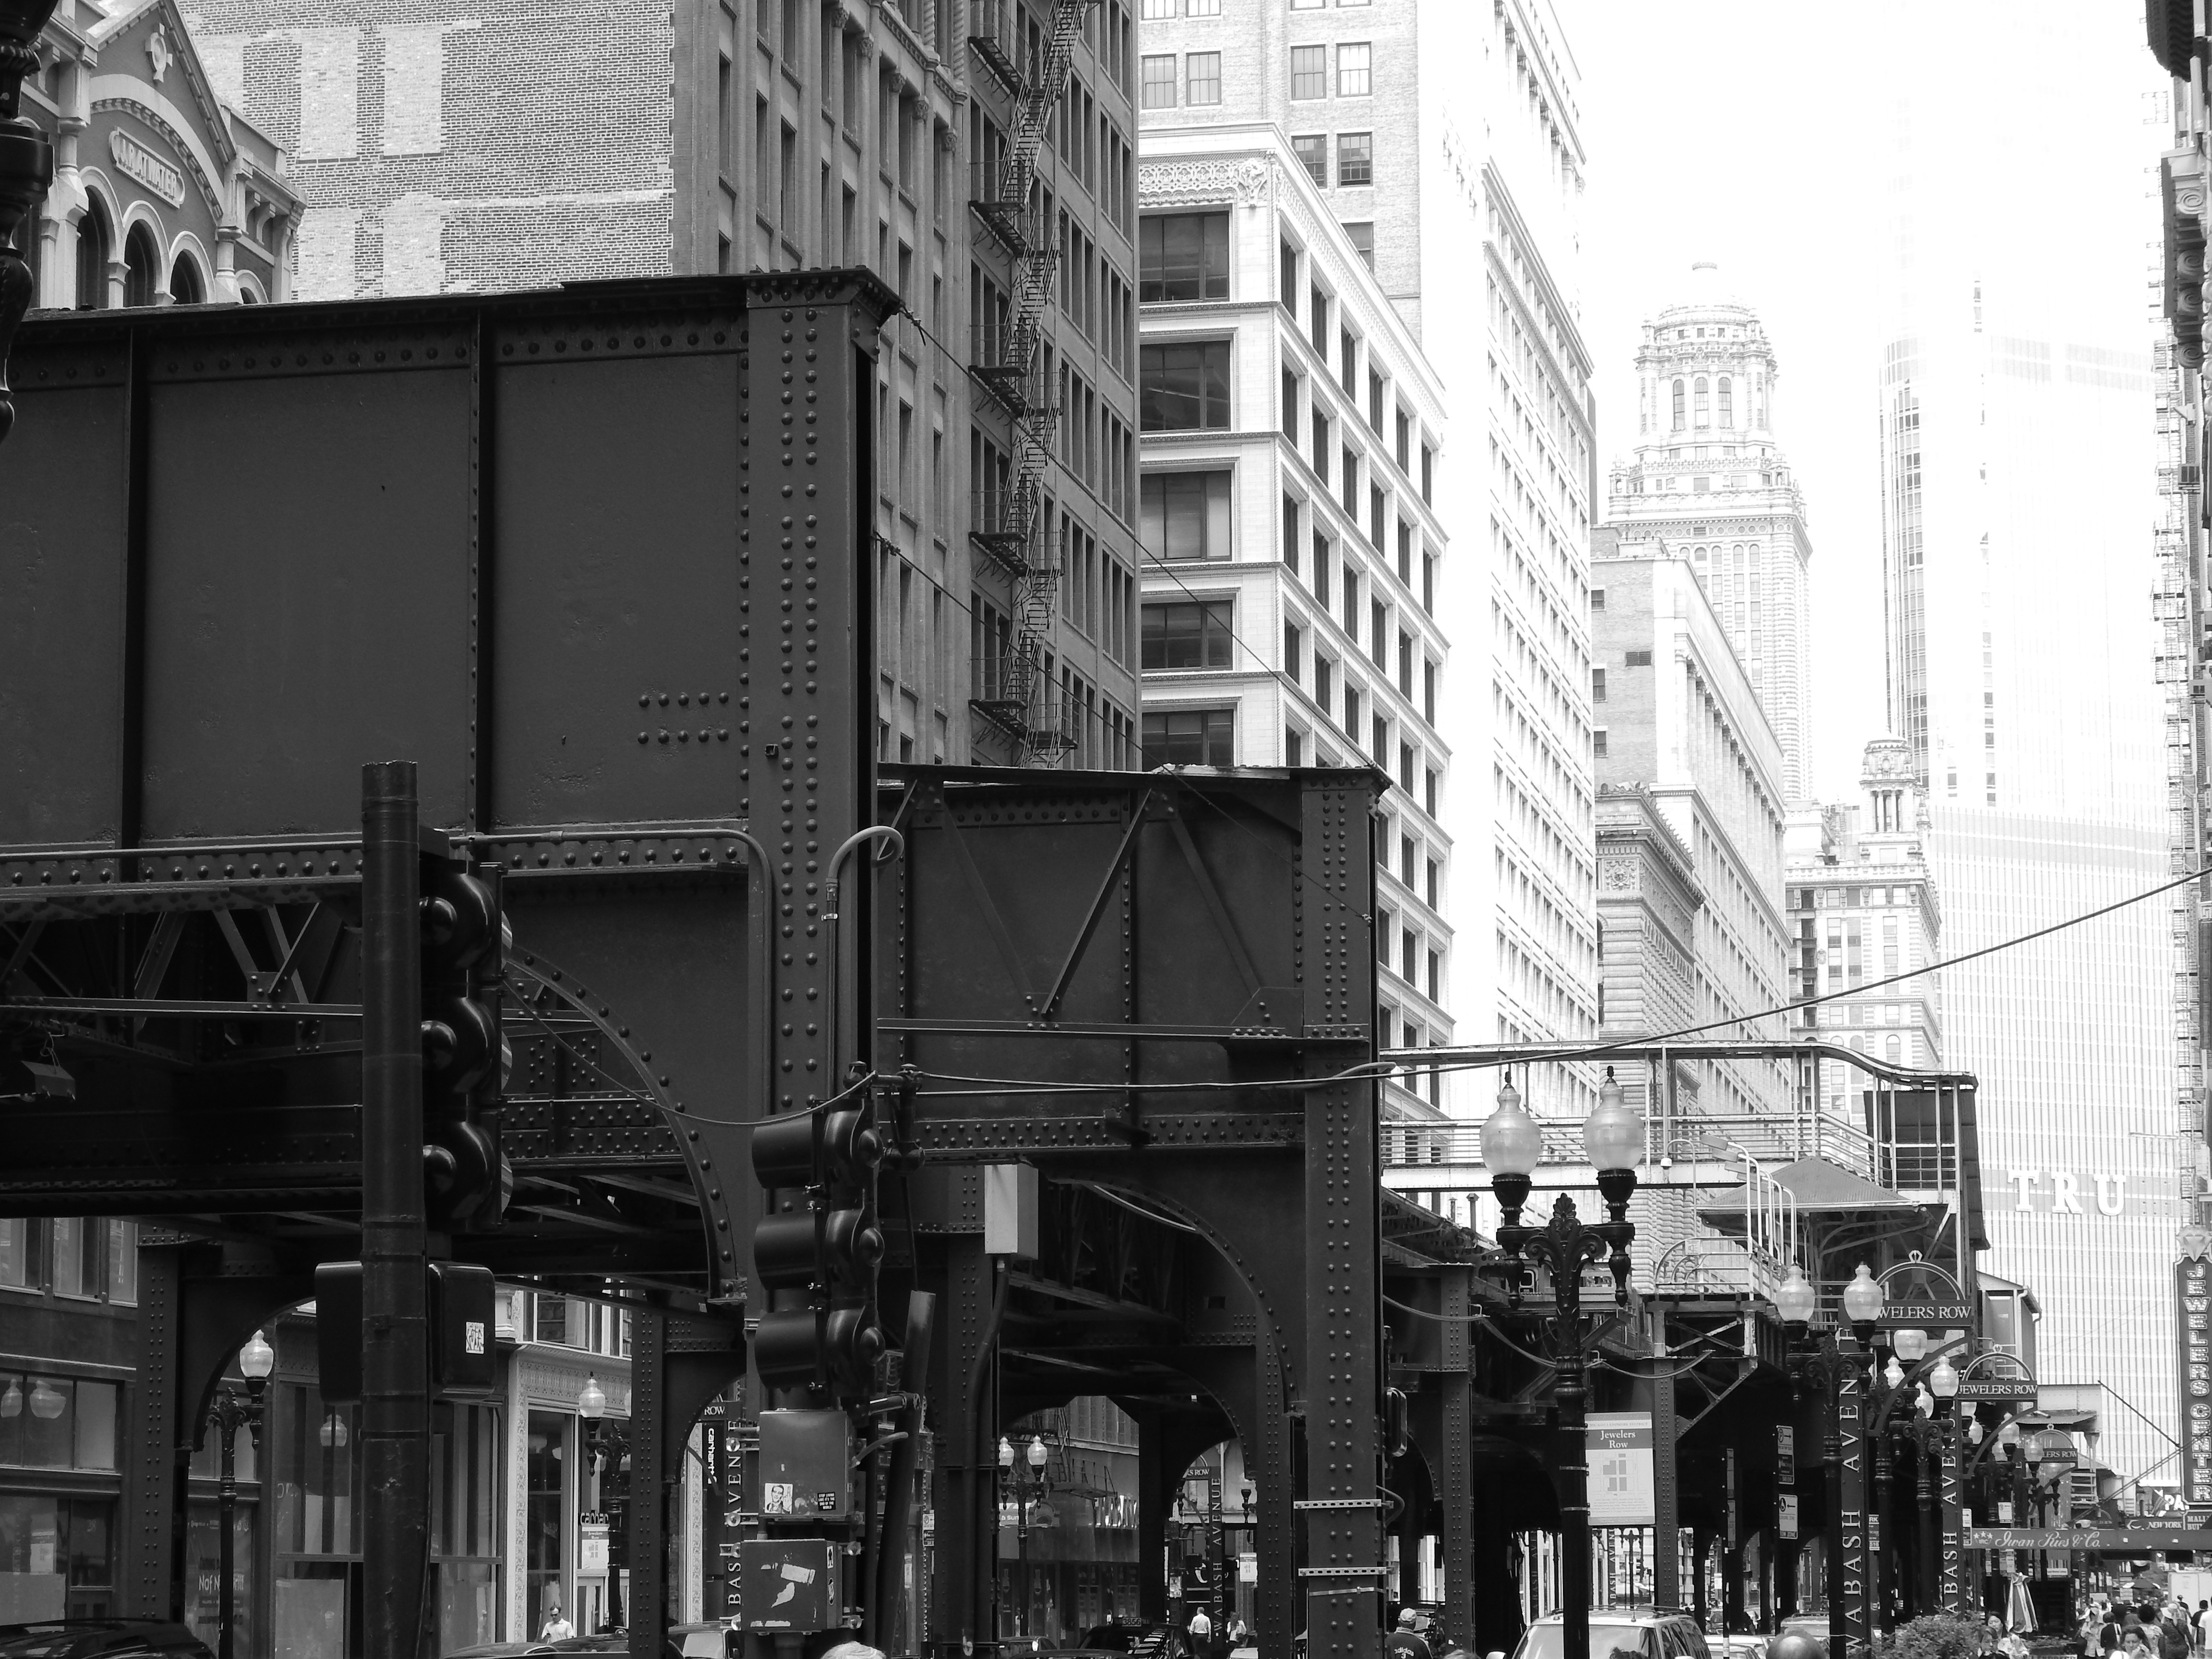
black and white, architecture, structure, track, railroad, road, skyline, street, town, alley, city, skyscraper, urban, train, cityscape, downtown, travel, subway, transportation, chicago, monochrome, tower block, l, illinois, infrastructure, metropolis, commuter, neighbourhood, urban area, monochrome photography, residential area, human settlement